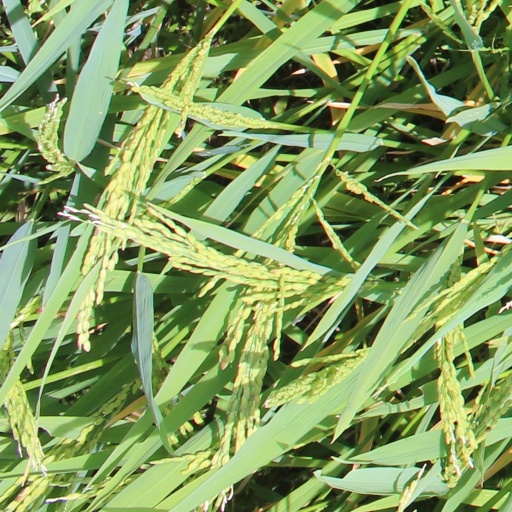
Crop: rice